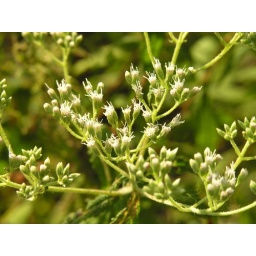
Tiny weeds blossom with white flowers along the roadside in south Georgia, USA